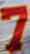
Number: 7